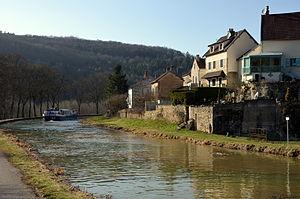
Canal de Bourgogne au niveau du hameau de La Forge, commune de la Bussière-sur-Ouche, Cote d'Or, Bourgogne, France
La Bussière-sur-Ouche est une petite commune française située dans le département de la Côte-d'Or en Bourgogne, dans la région administrative de région Bourgogne-Franche-Comté.